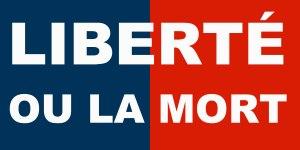
Catherine Flon, originaire de la ville d'Arcahaie, filleule de Jean-Jacques Dessalines empereur d'Haïti, est une personnalité révolutionnaire haïtienne qui devint célèbre le 18 mai 1803 lors du congrès de l'Arcahaie au cours duquel son nom fut définitivement associé au drapeau d'Haïti.